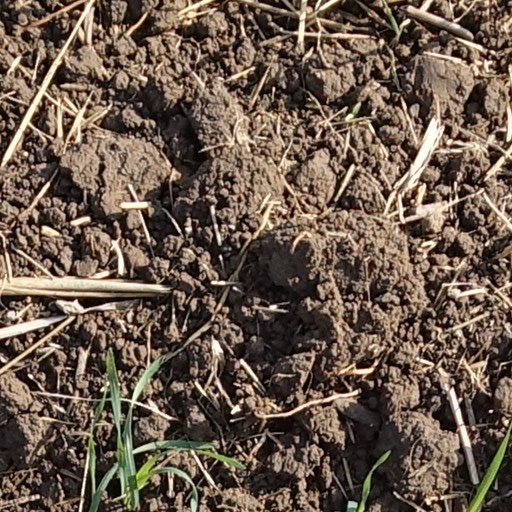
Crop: wheat